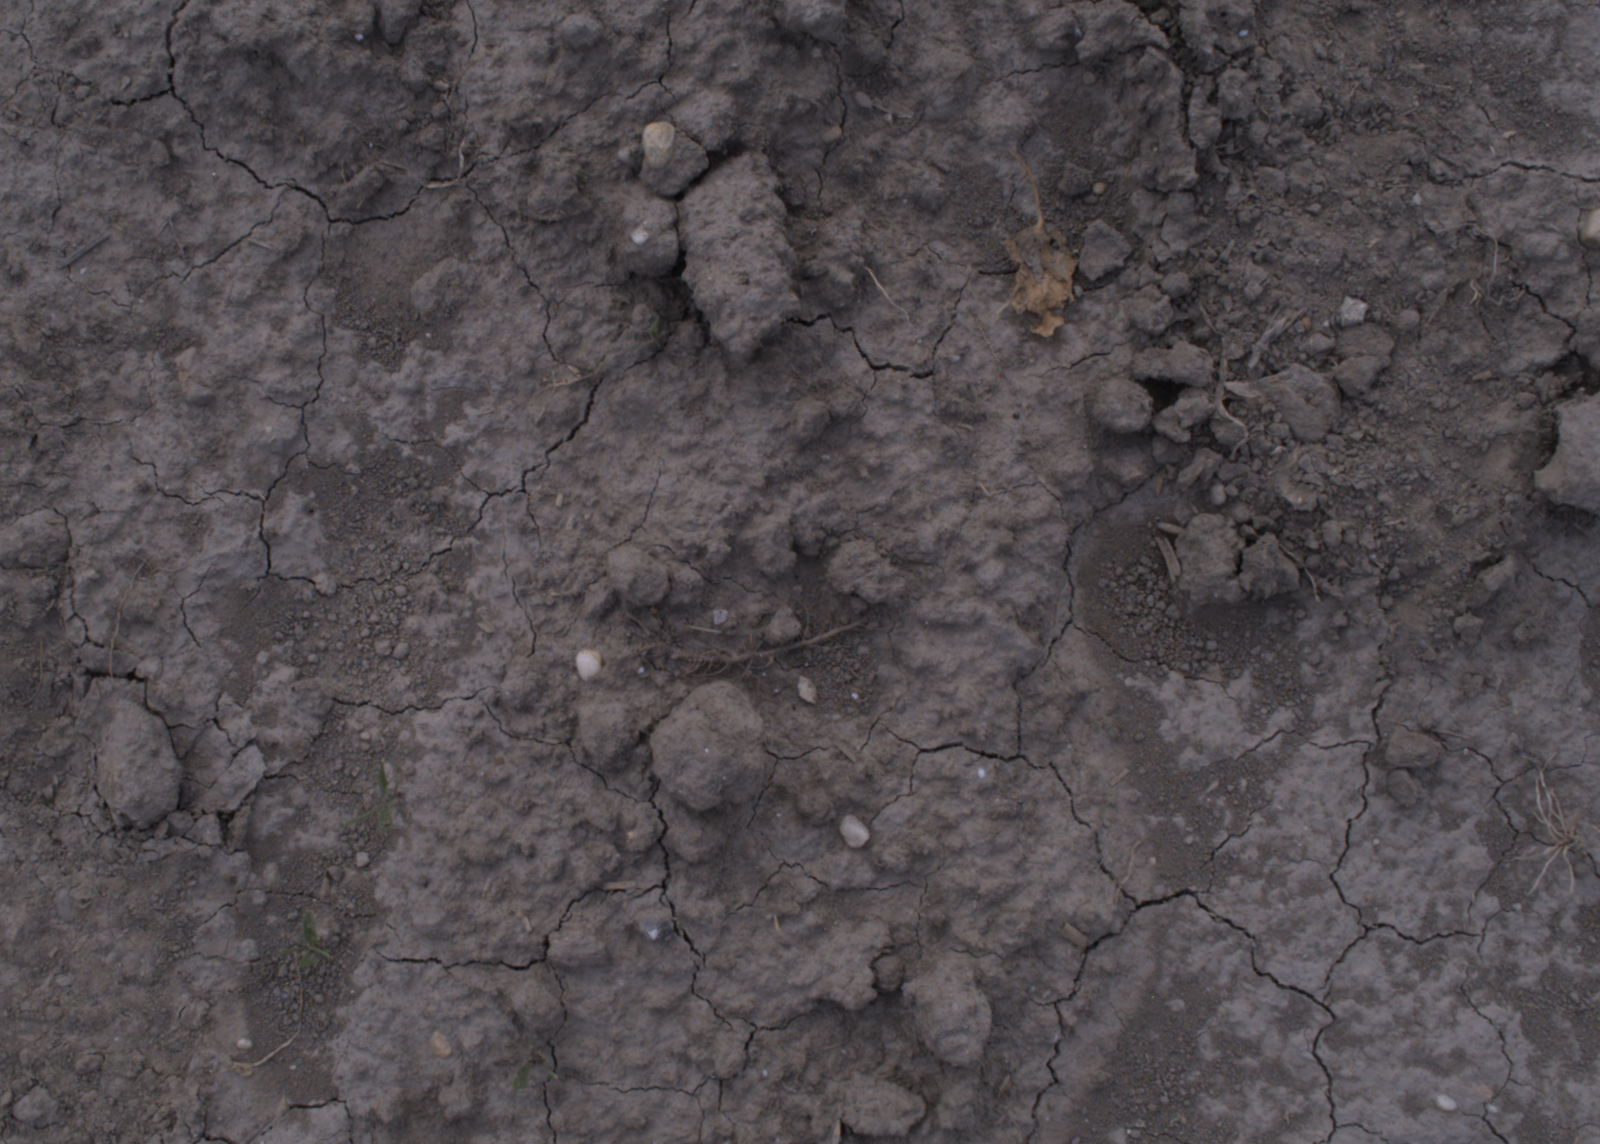
Capture date: 24.08.2020 13:44:47
Weather: mixed
Wind: medium
Seeding date: 21.07.2020
Plant canopy height (mm): 910